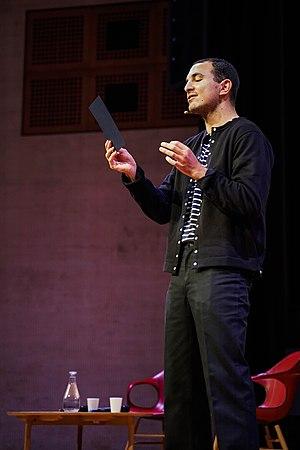
Boris Bergmann au Colloque «
L'association Thanks for Nothing a été créé en 2017 par un collectif de femmes, professionnelles du monde de l'art depuis plus de 10 ans, avec le but de relier le monde de l'art et le monde associatif engagé en mobilisant les artistes et les acteurs du monde de l'art pour des événements solidaires et accessibles à tous.